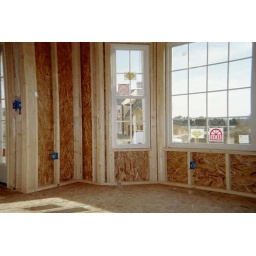
The bay window in the dining room-looking to the street